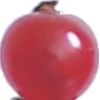
Label: Redcurrant 1